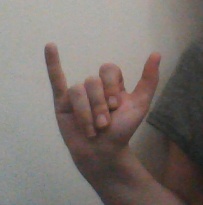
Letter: ya